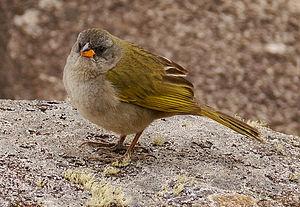
L'Embernagre à cinq couleurs est une espèce de passereau appartenant à la famille des Thraupidae.
La province de San Luis est une subdivision de l'Argentine située au centre-ouest du pays. Sa capitale est la ville de San Luis.
Embernagra est un genre de passereaux de la famille des Thraupidae.